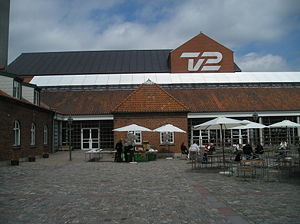
Rugårdsvej (Odense)
TV 2/DANMARKS hovedsæde på Kvægtorvet, Rugårdsvej 25.
Rugårdsvej er en landevej, der begynder i Odense, og ender i Skovs Højrup på Vestfyn. Vejen strækker sig over ca. 32 km og har sit navn efter kongsgården Rugård, der ligger ca. 5 km vest for Morud.